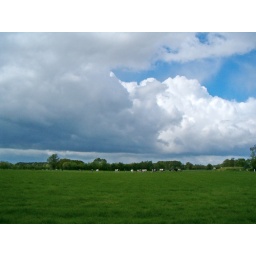
Low hanging clouds over green pastureland in the Achterhoek region, The Netherlands.